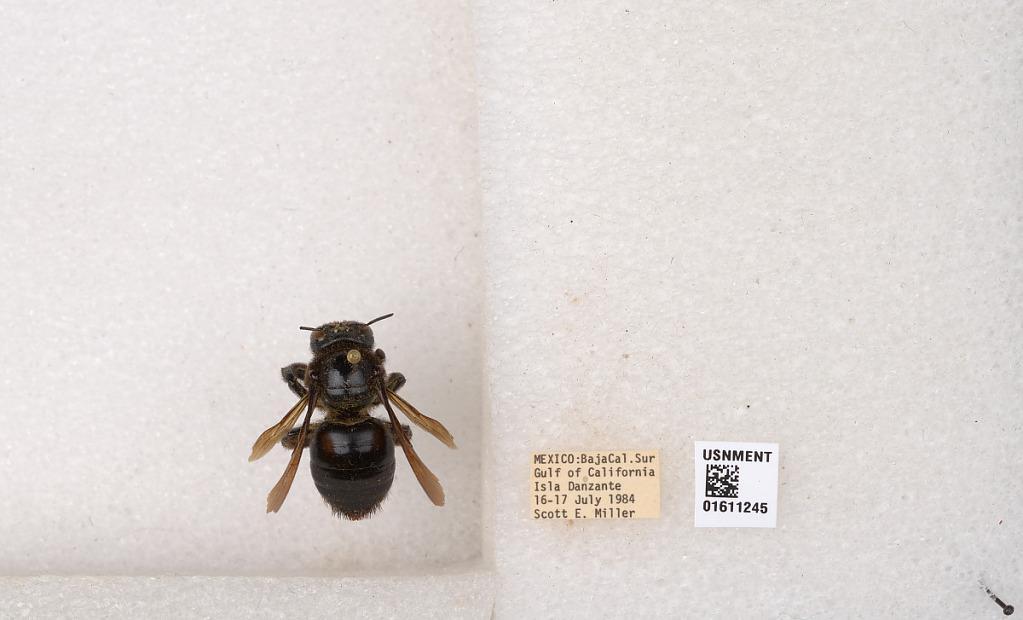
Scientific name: Xylocopa
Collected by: J. Stuntz
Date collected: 1984-7-16
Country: Mexico
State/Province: Baja California Sur
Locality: Gulf of California, Isla Danzante